Pipe Dream (musical)

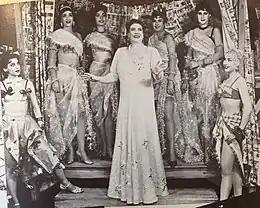
Helen Traubel as Fauna and some of her "girls" in the Act 2 party scene

The next morning, the girls of the Bear Flag are exhausted; the members of the private party wore them out. They wonder how Suzy's date with Doc went. Although it is only July, Fauna is busy ordering the Bear Flag's Christmas cards ("The Happiest House on the Block"). Suzy comes in and tells Fauna of the date; that Doc made no pass at her, and that Doc confided how lonely he is. She is convinced Doc "don't need nobody like me"; he needs a wife. Fauna is encouraging, but Suzy believes that Doc, knowing what he does of her history and work, will not want her. The Flophouse is to host a fancy dress party the following night, at which the raffle is to take place—Fauna proposes that at the party, Suzy sing "Will You Marry Me?" to Doc. Suzy is still nervous; Fauna reminds her that the previous night, Doc did not treat her like a tramp, and she did not act like one. As word spreads of the celebration, the community becomes enthusiastic about the get-together ("The Party That We're Gonna Have Tomorrow Night")